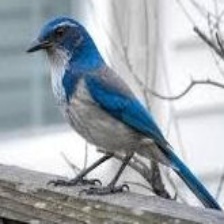
Species: AZURE JAY
Scientific name: CYANOCORAX CAERULEUS
ImageNet parent category: jay